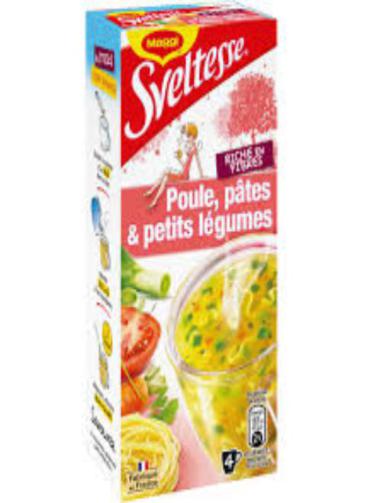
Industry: Food